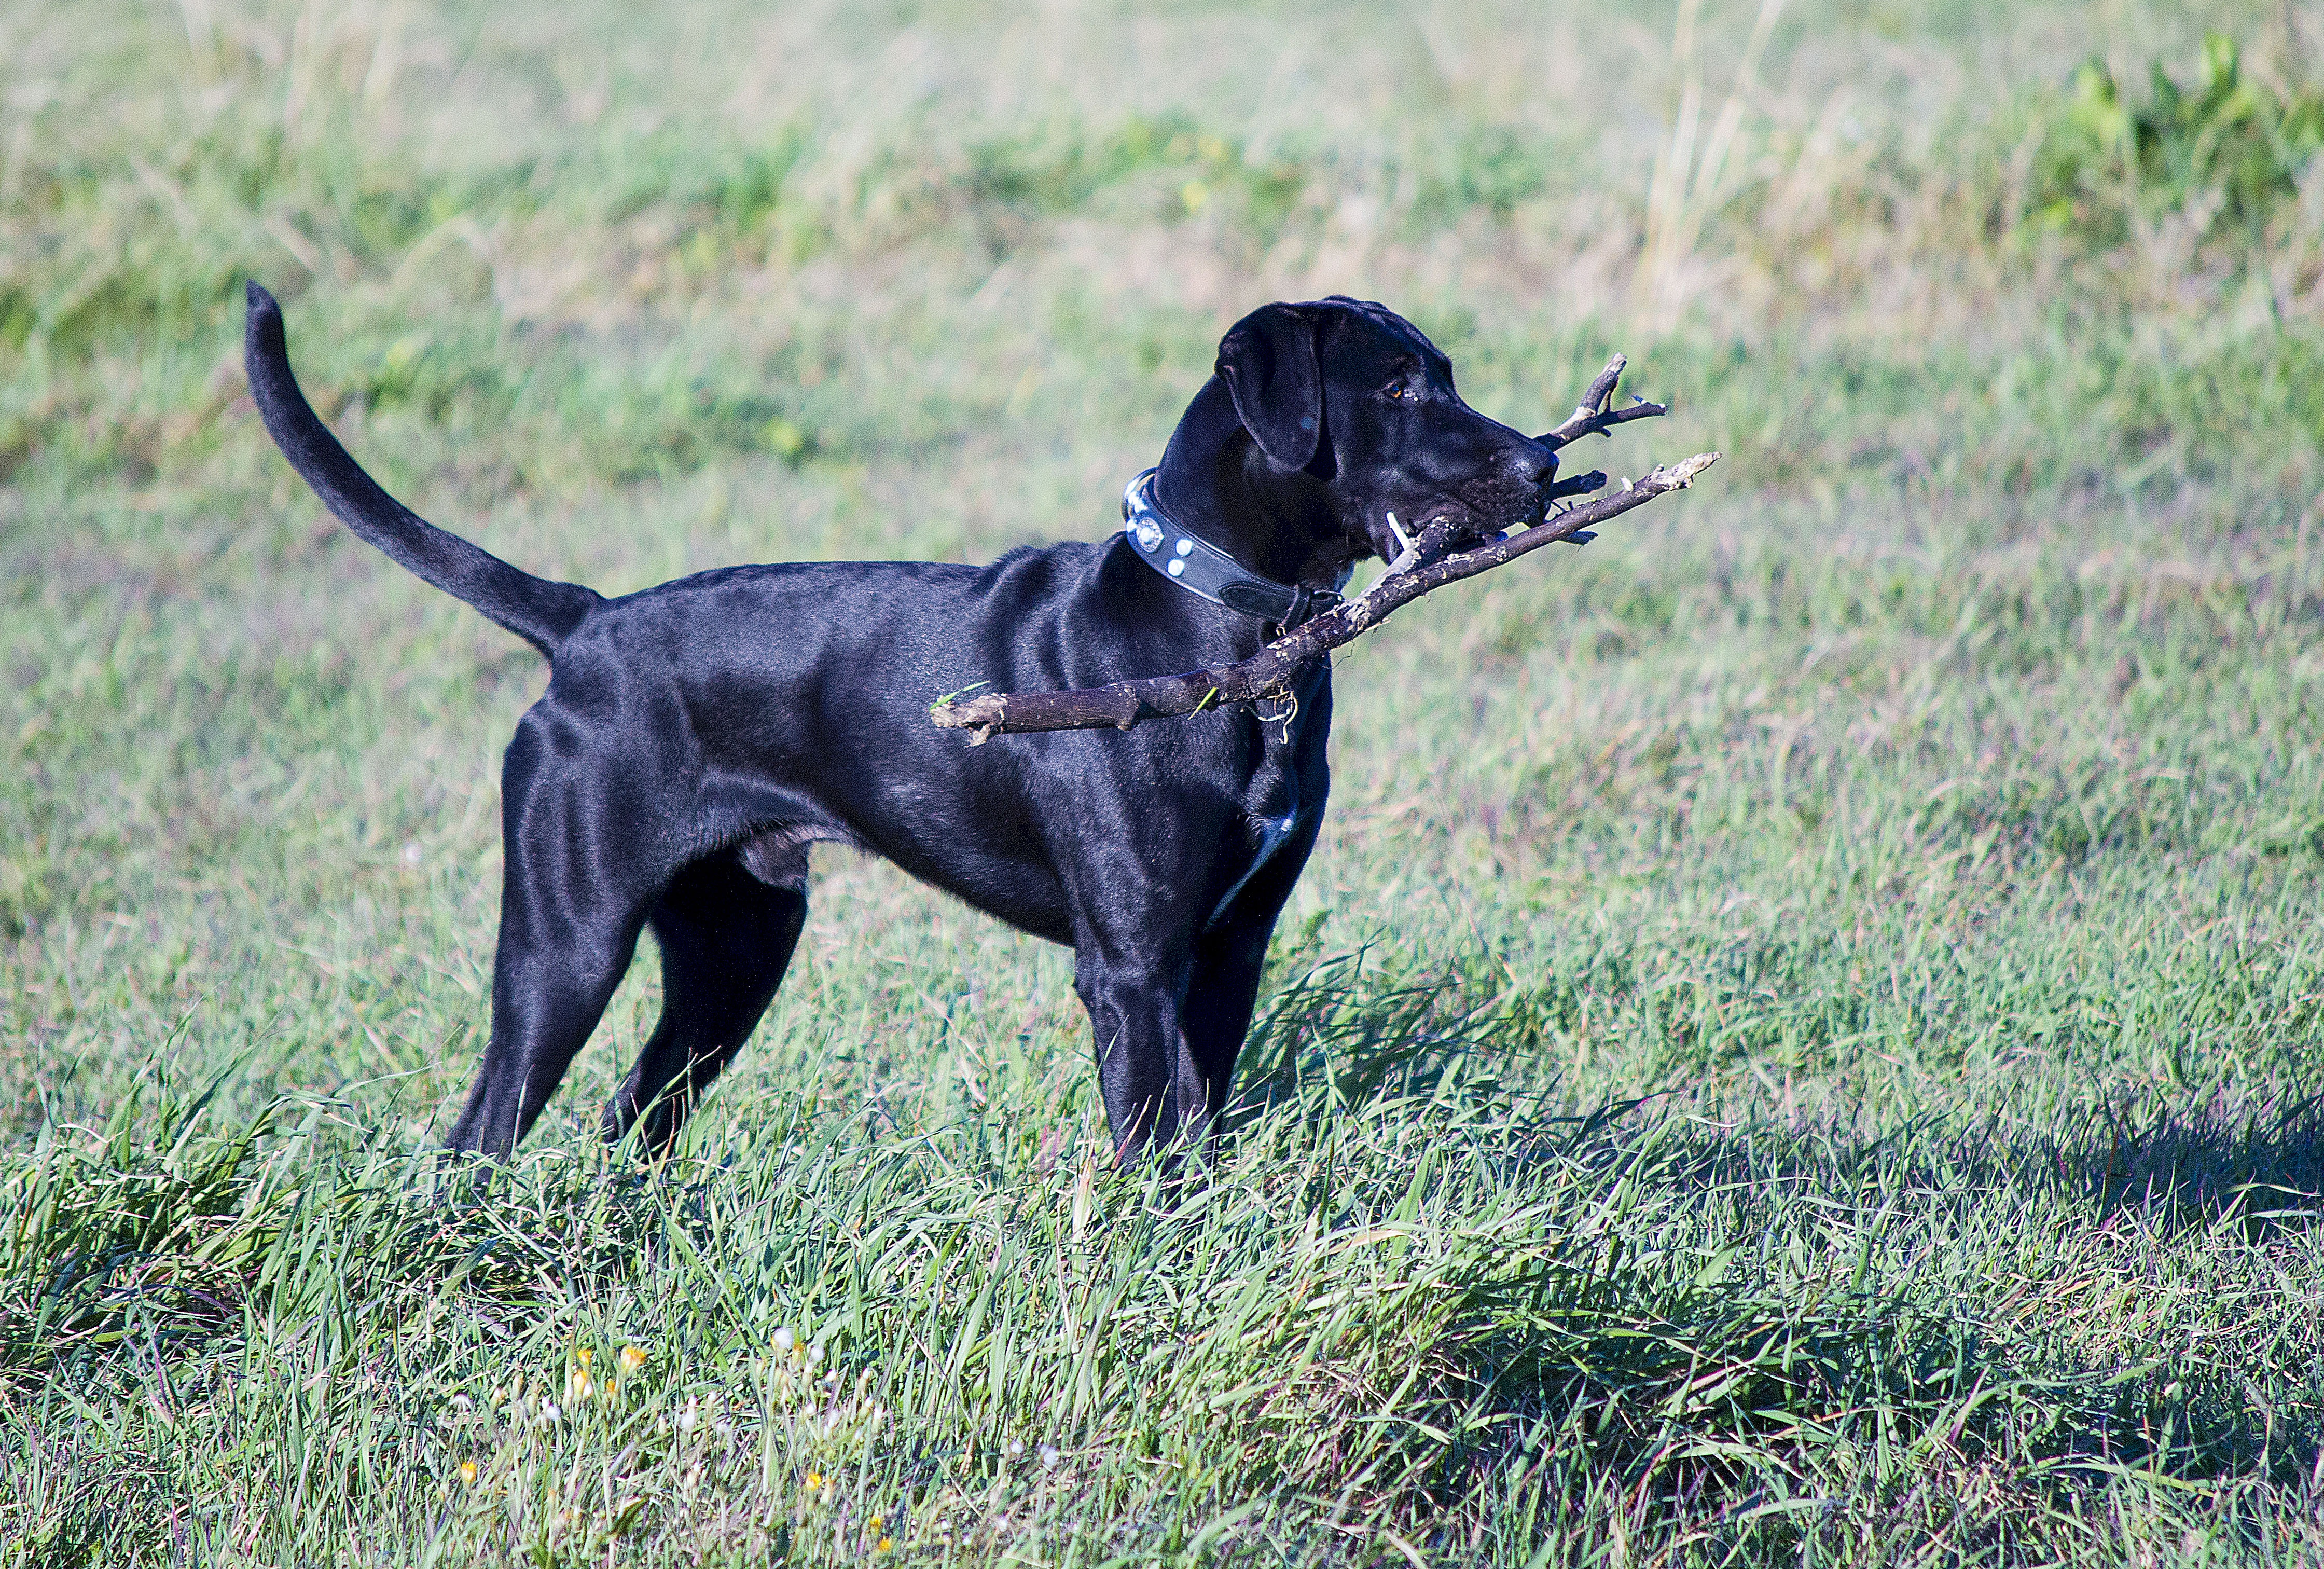
dog, pet, mammal, animals, vertebrate, labrador retriever, dog breed, flat coated retriever, patterdale terrier, dog like mammal